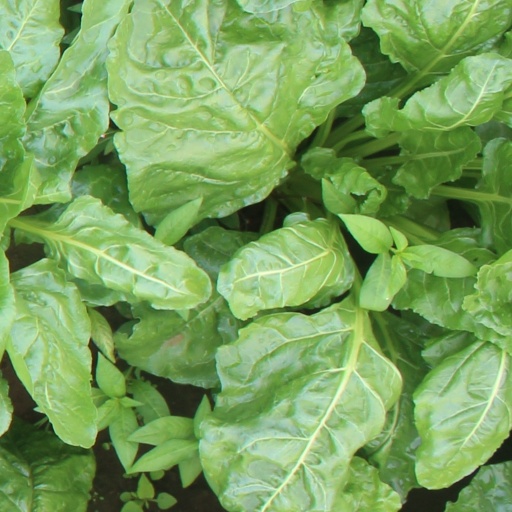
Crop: sugar beet